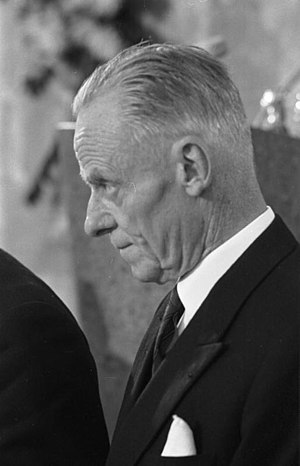
Willem Visser 't Hooft
Willem Visser 't Hooft i 1964.
Willem Adolph Visser 't Hooft var en hollandsk reformert teolog og den første generalsekretær for Kirkernes Verdensråd.